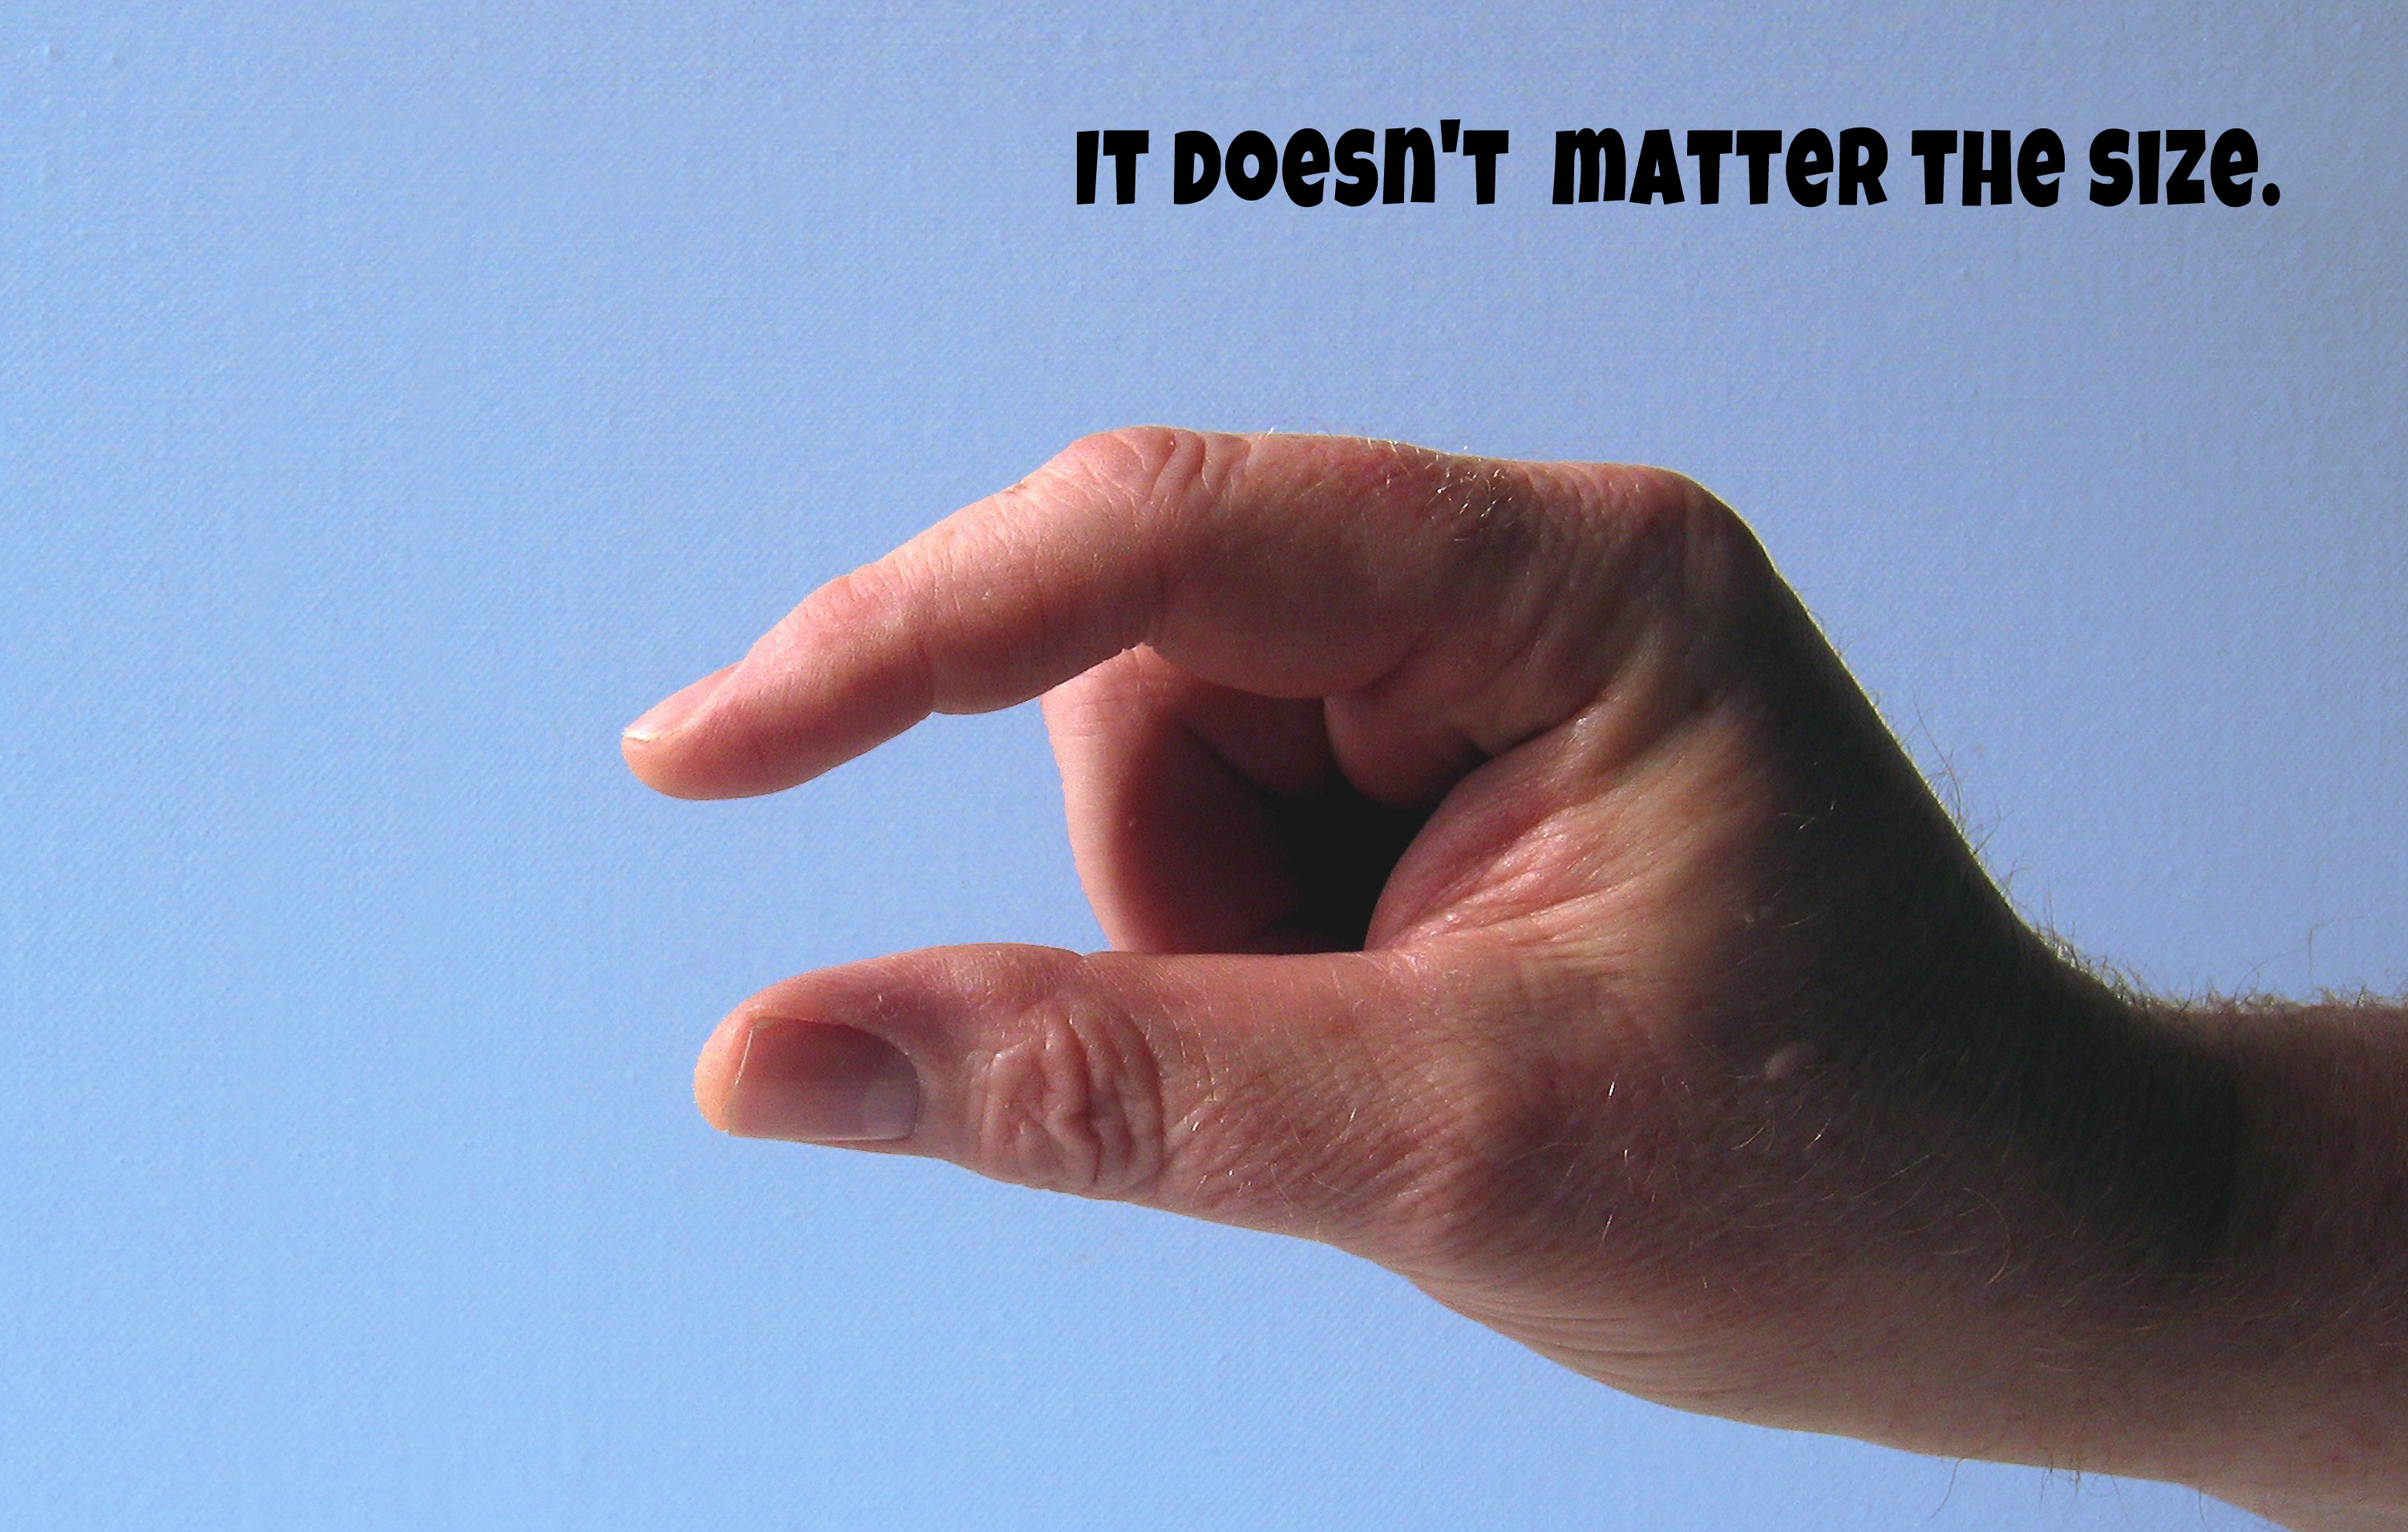
hand, finger, distance, arm, height, size, capacity, dimension, penis, format, spread, content, saying, thumb, sexuality, expansion, width, sign language, intensity, degree, sense, extent, human action, allusion, thickness, penis envy, order of magnitude